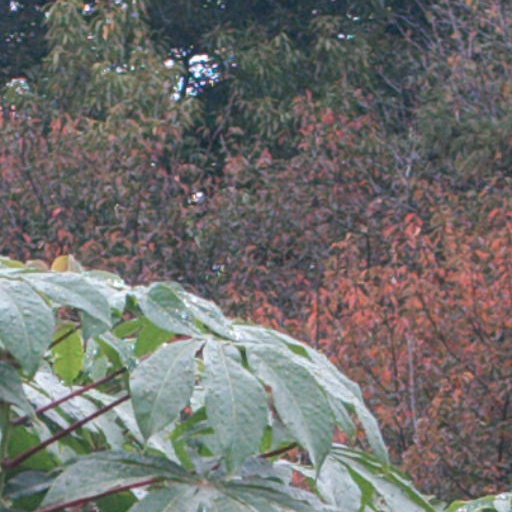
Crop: cassava